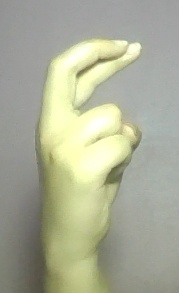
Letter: zay